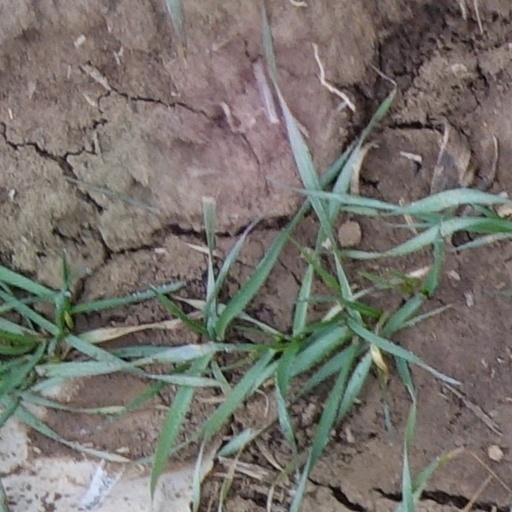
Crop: wheat